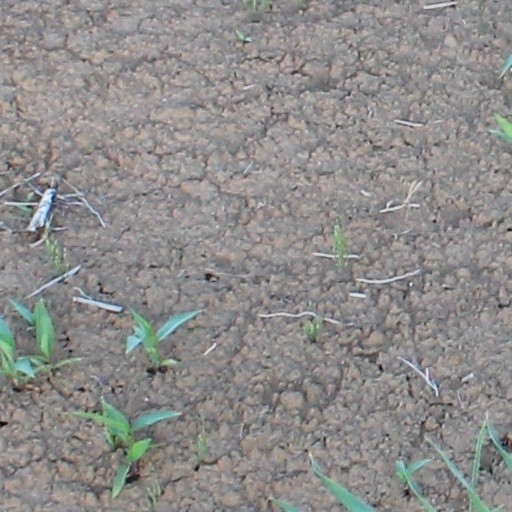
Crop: wheat